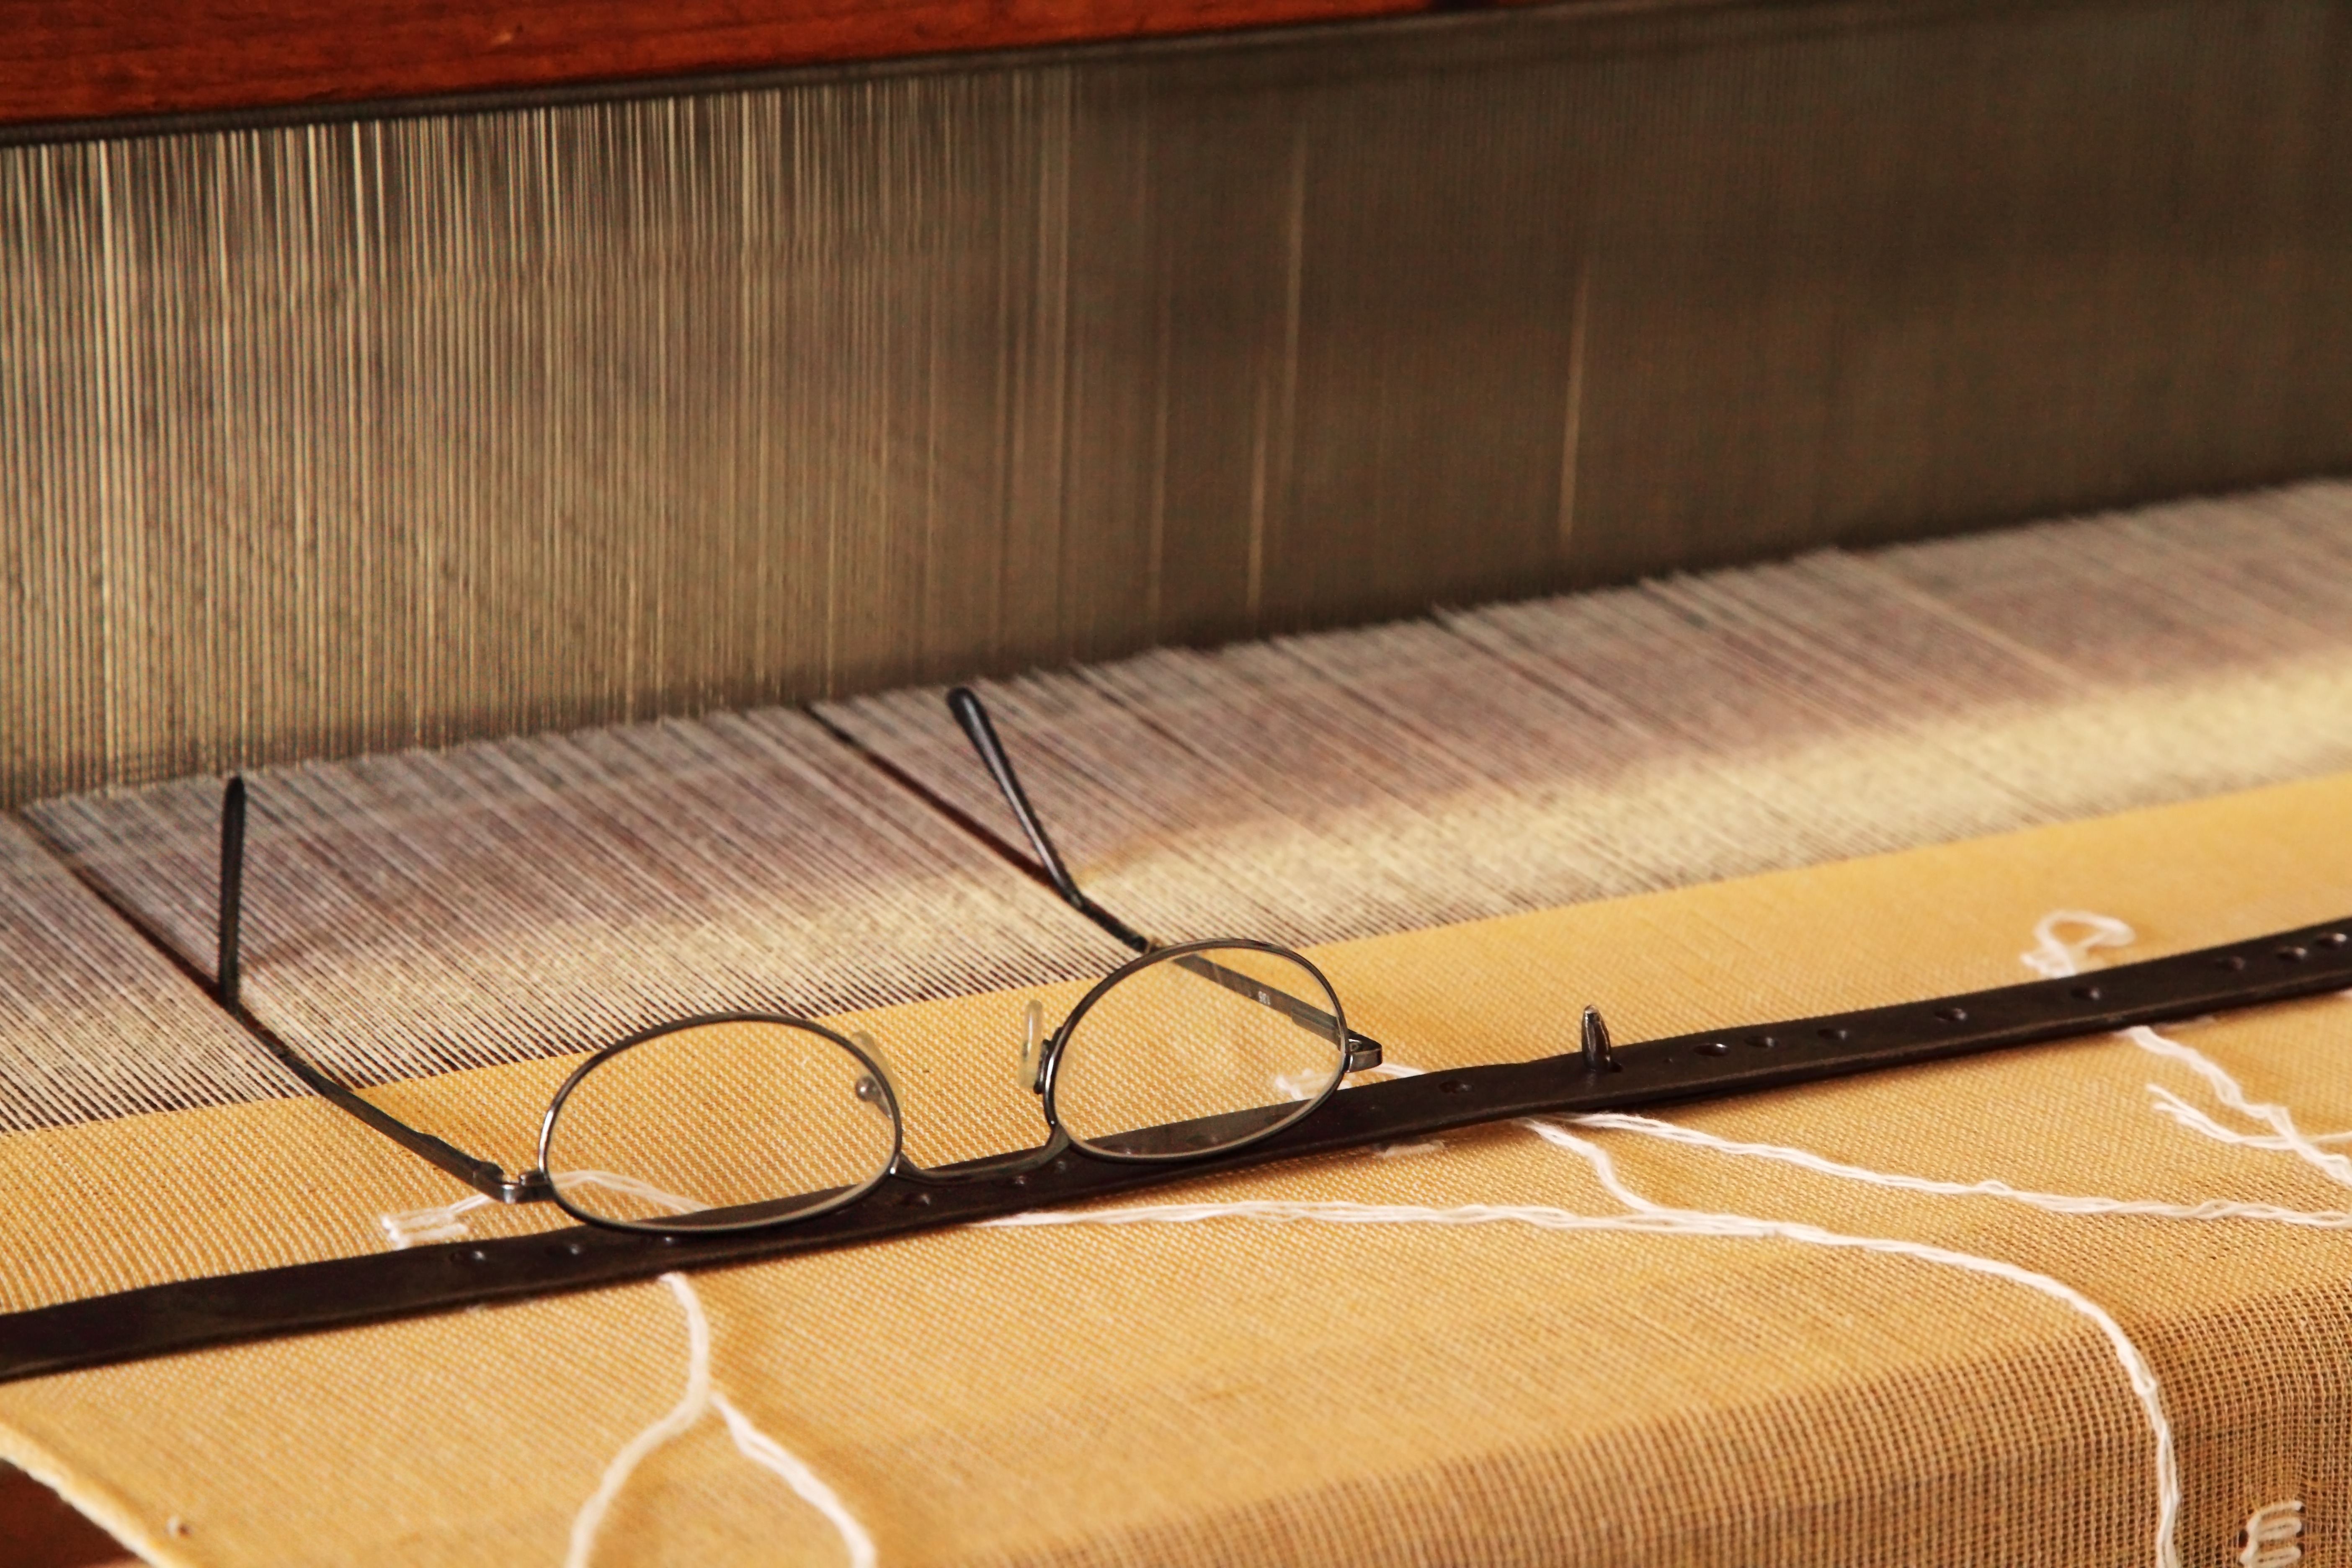
work, table, wood, white, texture, floor, wall, tool, pattern, fashion, industry, clothing, furniture, cloth, material, spectacles, weave, fabric, interior design, thread, textile, art, design, hardwood, glasses, cotton, shape, weaving, flooring, plywood, man made object, string instrument, window covering